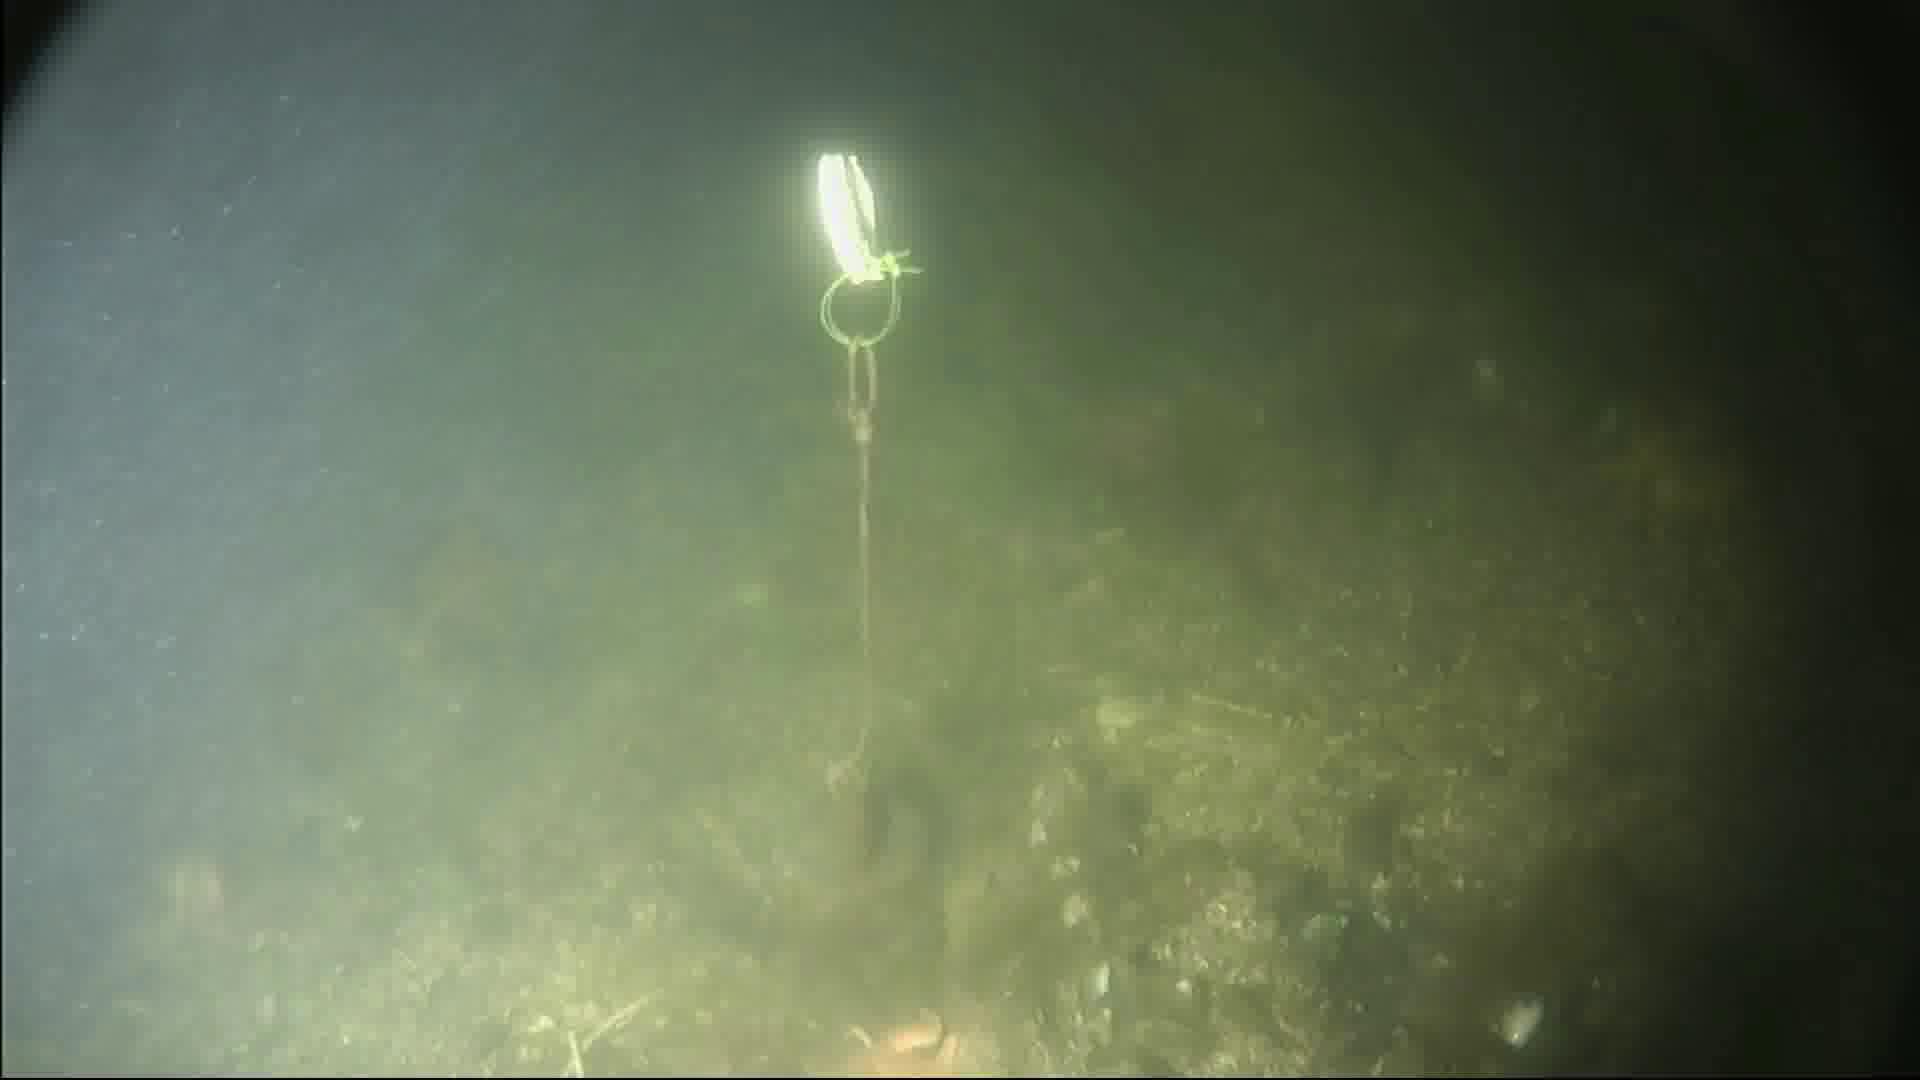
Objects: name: starfish